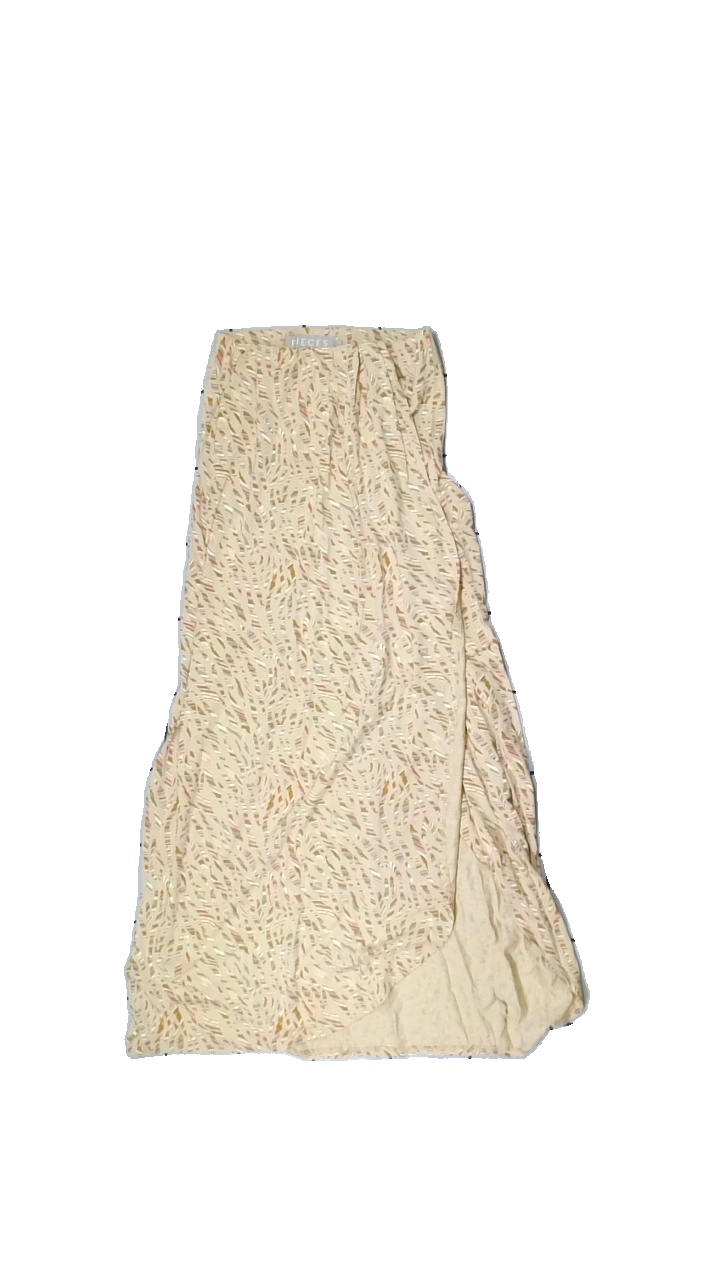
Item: Skirt (Ladies)
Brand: Pieces
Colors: Beige, Brown, Pink, Multicolor
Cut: Loose
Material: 100% Visc
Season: Spring
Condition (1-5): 5
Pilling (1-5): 5
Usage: Reuse
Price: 50-100